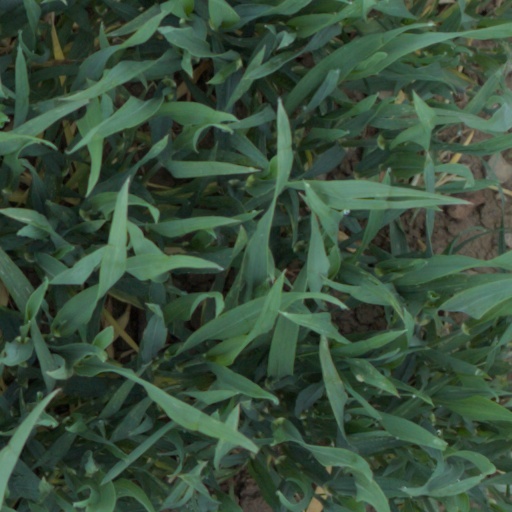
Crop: wheat